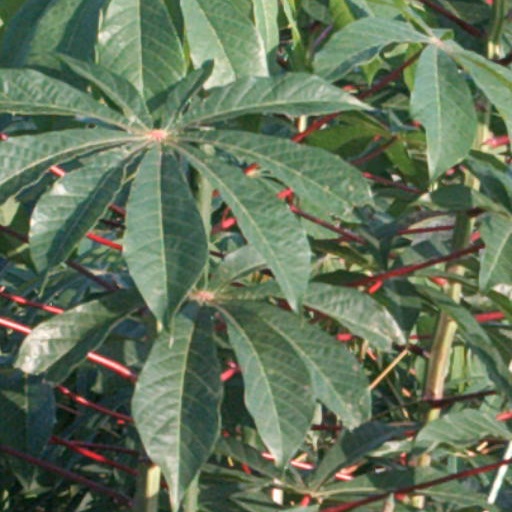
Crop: cassava